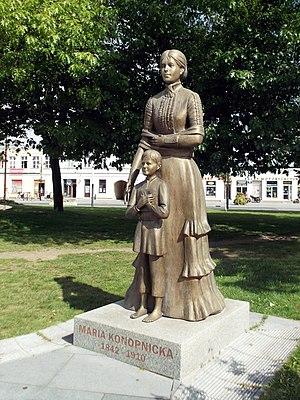
Maria Konopnicka, née Wasiłowska, née le 23 mai 1842 à Suwałki et morte le 8 octobre 1910 à Lwów, est une poète, nouvelliste, écrivain, traductrice, journaliste et critique polonaise, activiste sociale et militante pour les droits des femmes, des enfants et l'indépendance de la Pologne. Féministe, chrétienne mais anticléricale, socialement radicale, elle incarne les idéaux positivistes tout en s'inspirant des grands poètes romantiques. Elle est l'auteur de nombreux livres pour enfants. Son poème le plus connu est Rota devenu un chant national.